RIT Tigers men's ice hockey

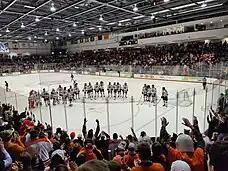
RIT celebrates a playoff series victory in 2023

The Tigers finished the 2018–2019 with a record (17–17–4) and played the Arizona State Sun Devils for the first time. Despite the Sun Devils recently moving into Division 1, the Tigers got swept on home ice. In the playoffs, they faced Sacred Heart. They split the first two games with lopsided results (9–4 loss in Game 1 and a 7–3 win in Game 2) before edging them out in Game 3 with a 3–1 victory. The Tigers would then face the Niagara Purple Eagles in the next round. The game was intense with the goalies stealing the show. After regulation ended with no goals the game was decided in overtime where Niagara scored 7:03 into extra time to win 1–0.